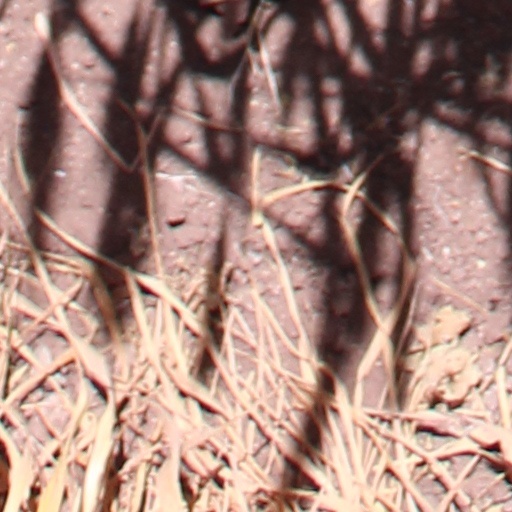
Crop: wheat